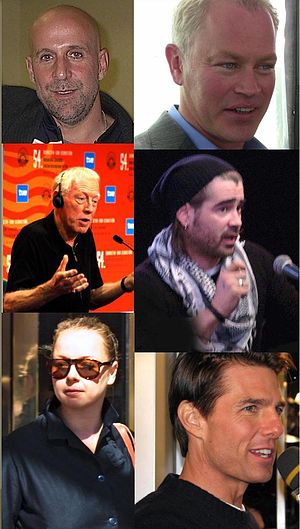
Minority Report / Medvirkende
Udvalg af de medvirkende skuespillere
Minority Report er en amerikansk science fiction-film fra 2002, instrueret af Steven Spielberg og baseret på en novelle af Philip K. Dick. Den har Tom Cruise i hovedrollen som politimanden John Anderton, der i en nær fremtid arbejder med at opklare mord før de bliver begået.